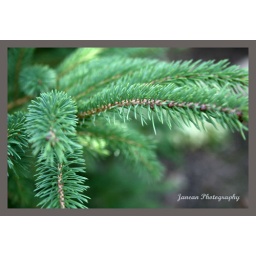
A beautiful pine in the forest behind my house.